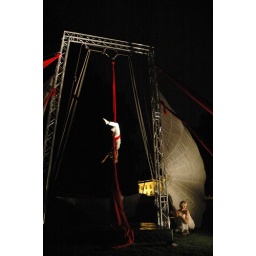
Icarus try-out tijdens Kleuren van de Nacht in Sonsbeek door Circus Poehaa